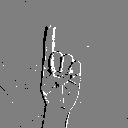
ASL letter: z